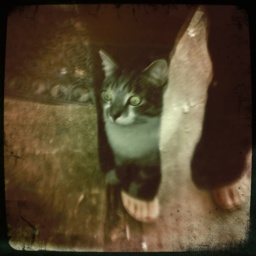
On the outside looking in - Z was talking to me through the front door glass